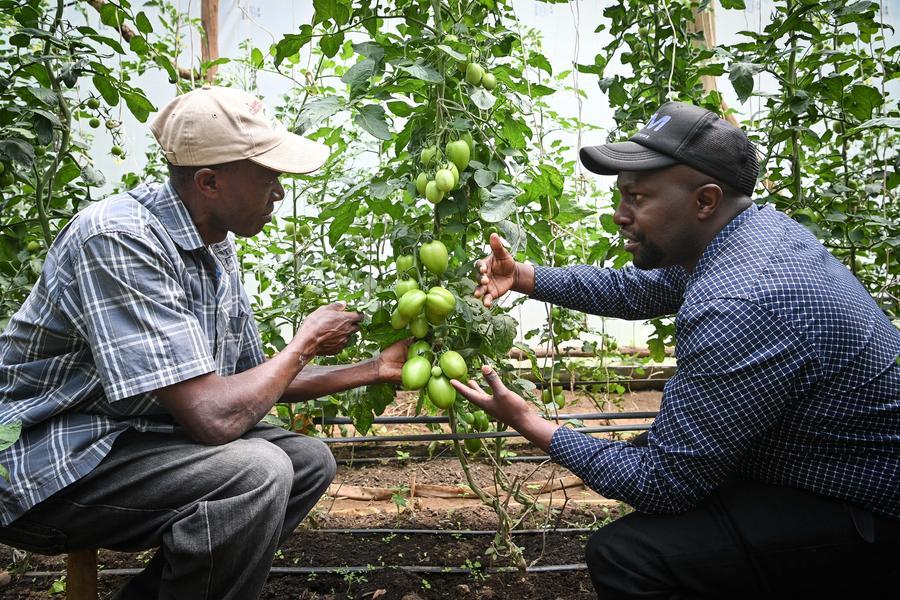
Wakulima wawili wakiwa kwenye shamba la kisasa wamechuchumaa, pembeni kuna nyanya iliyo komaa, chini kuna bomba nyeusi zenye maji zinazotumika katika umwagiliaji.